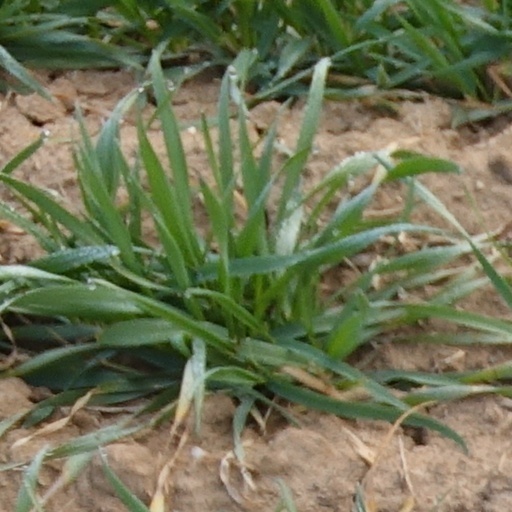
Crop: wheat